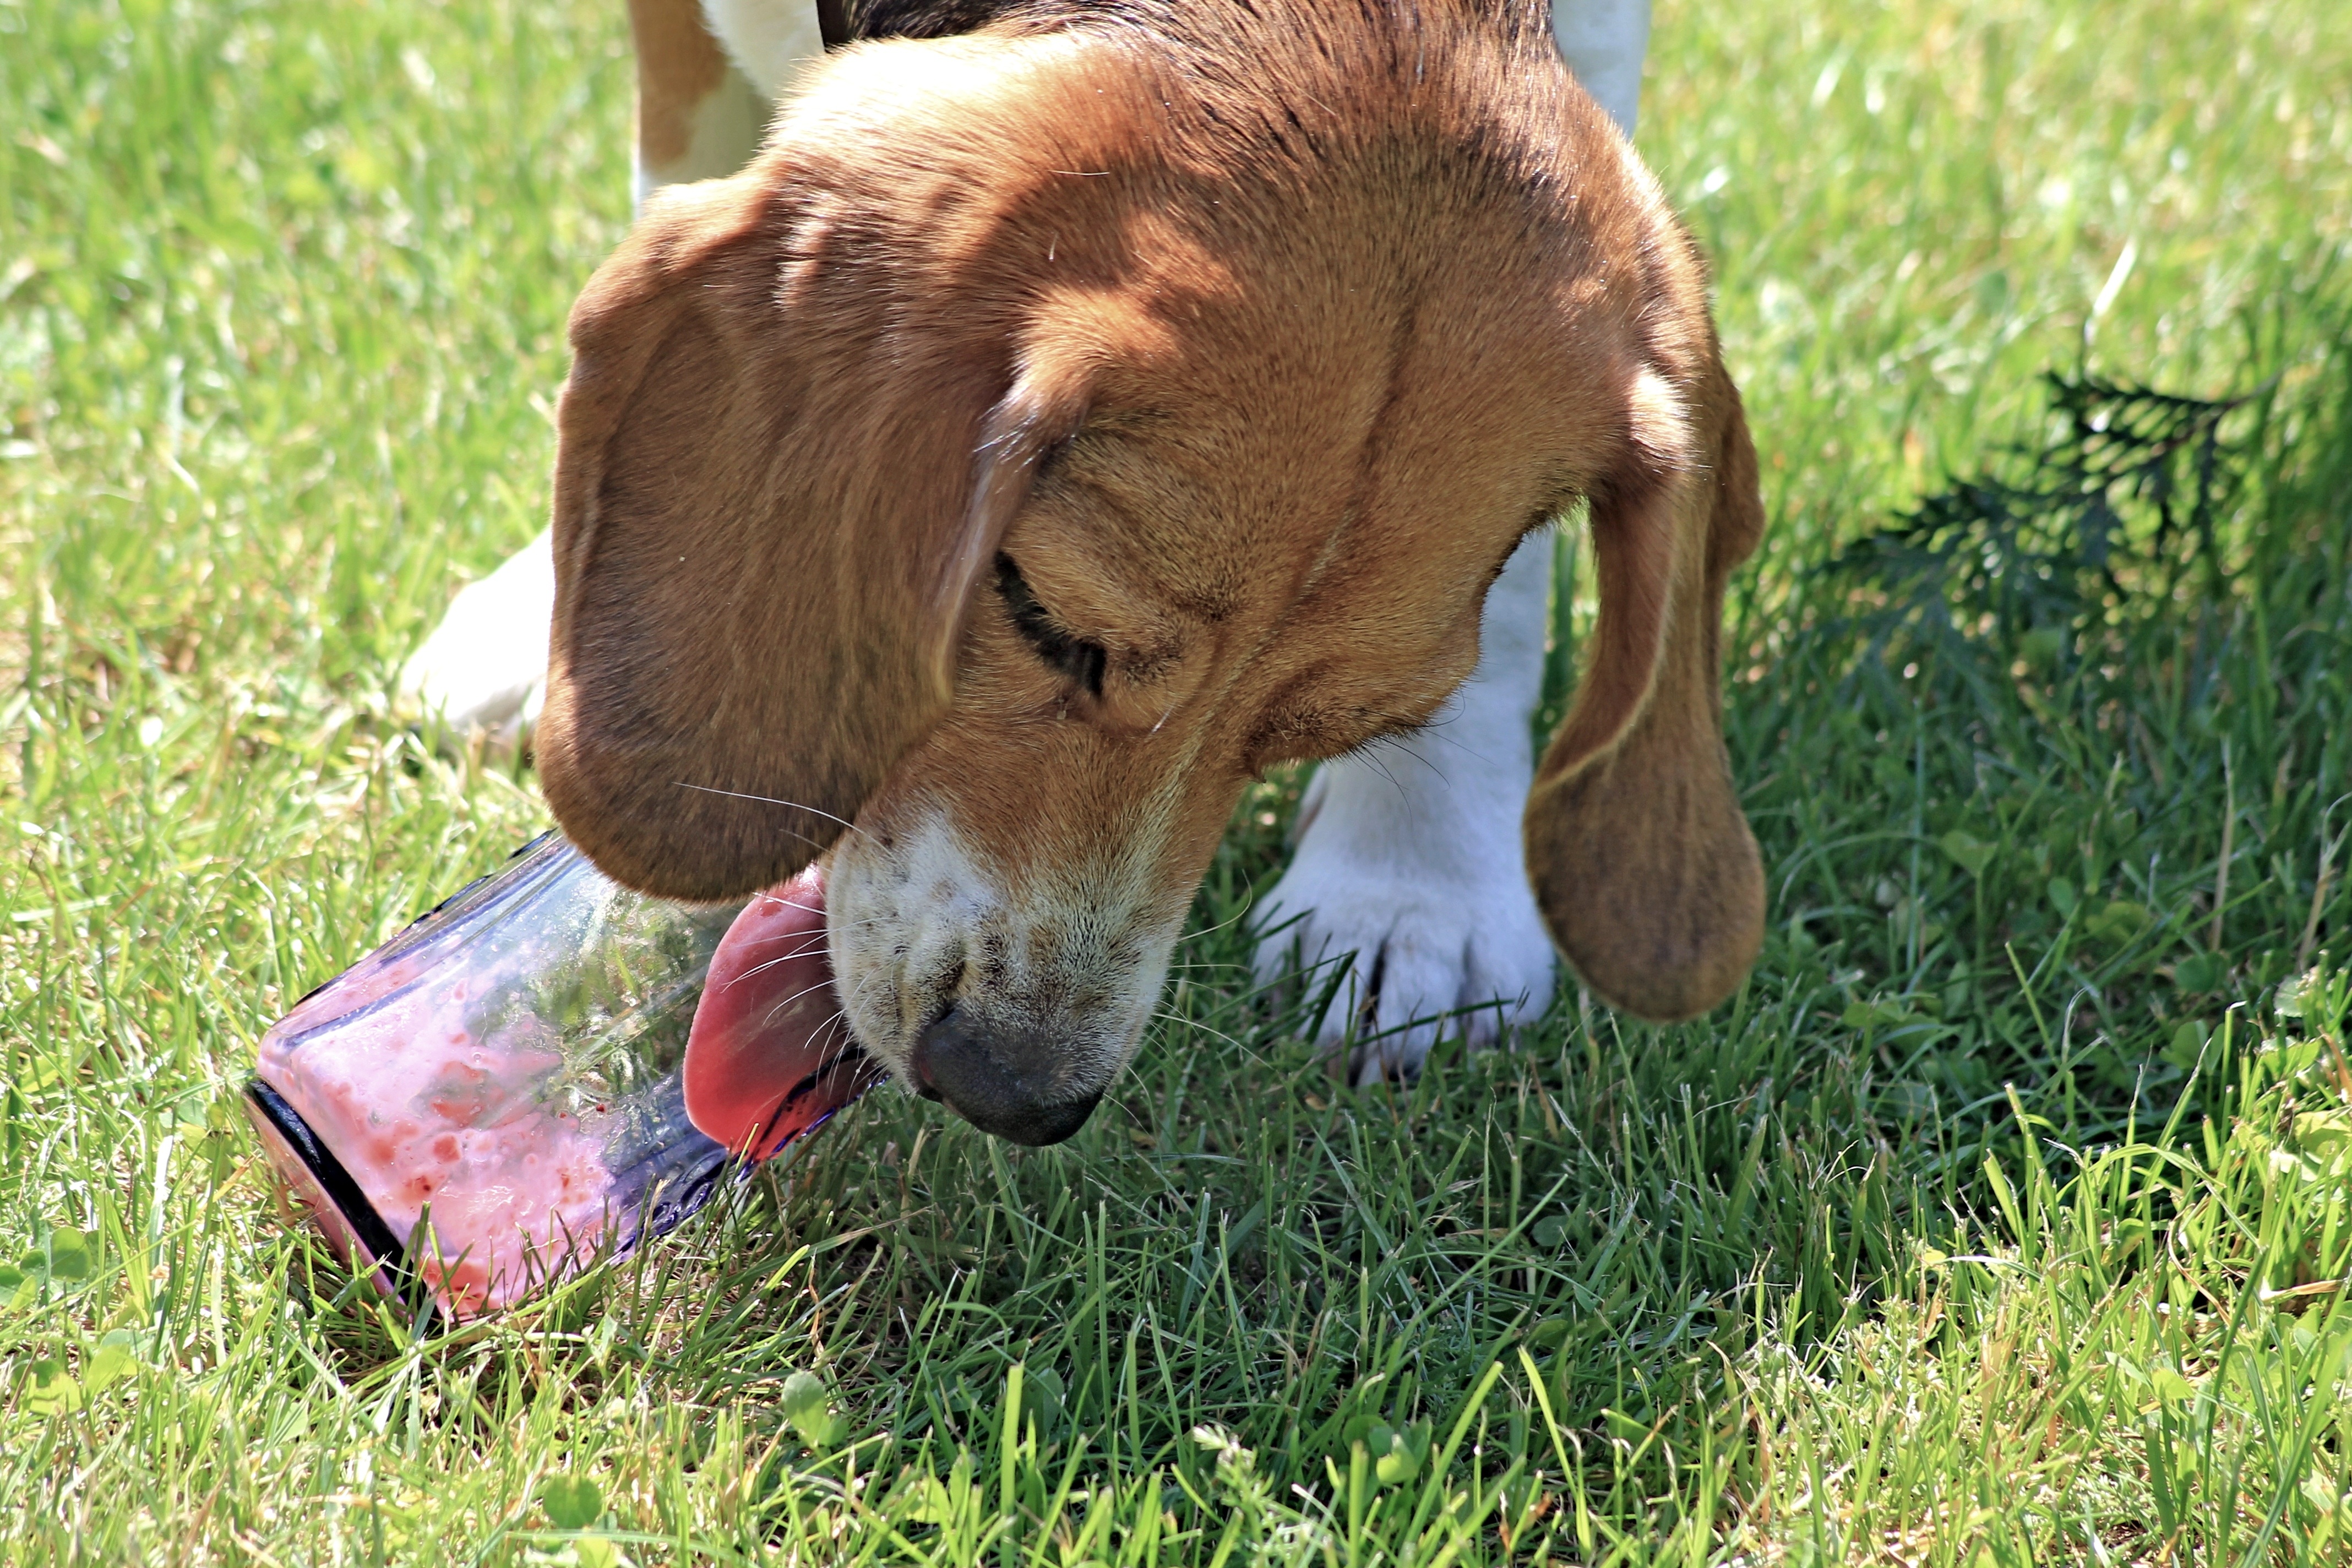
grass, puppy, dog, mammal, hound, hunting dog, vertebrate, dog breed, licking, dog like mammal, basset hound